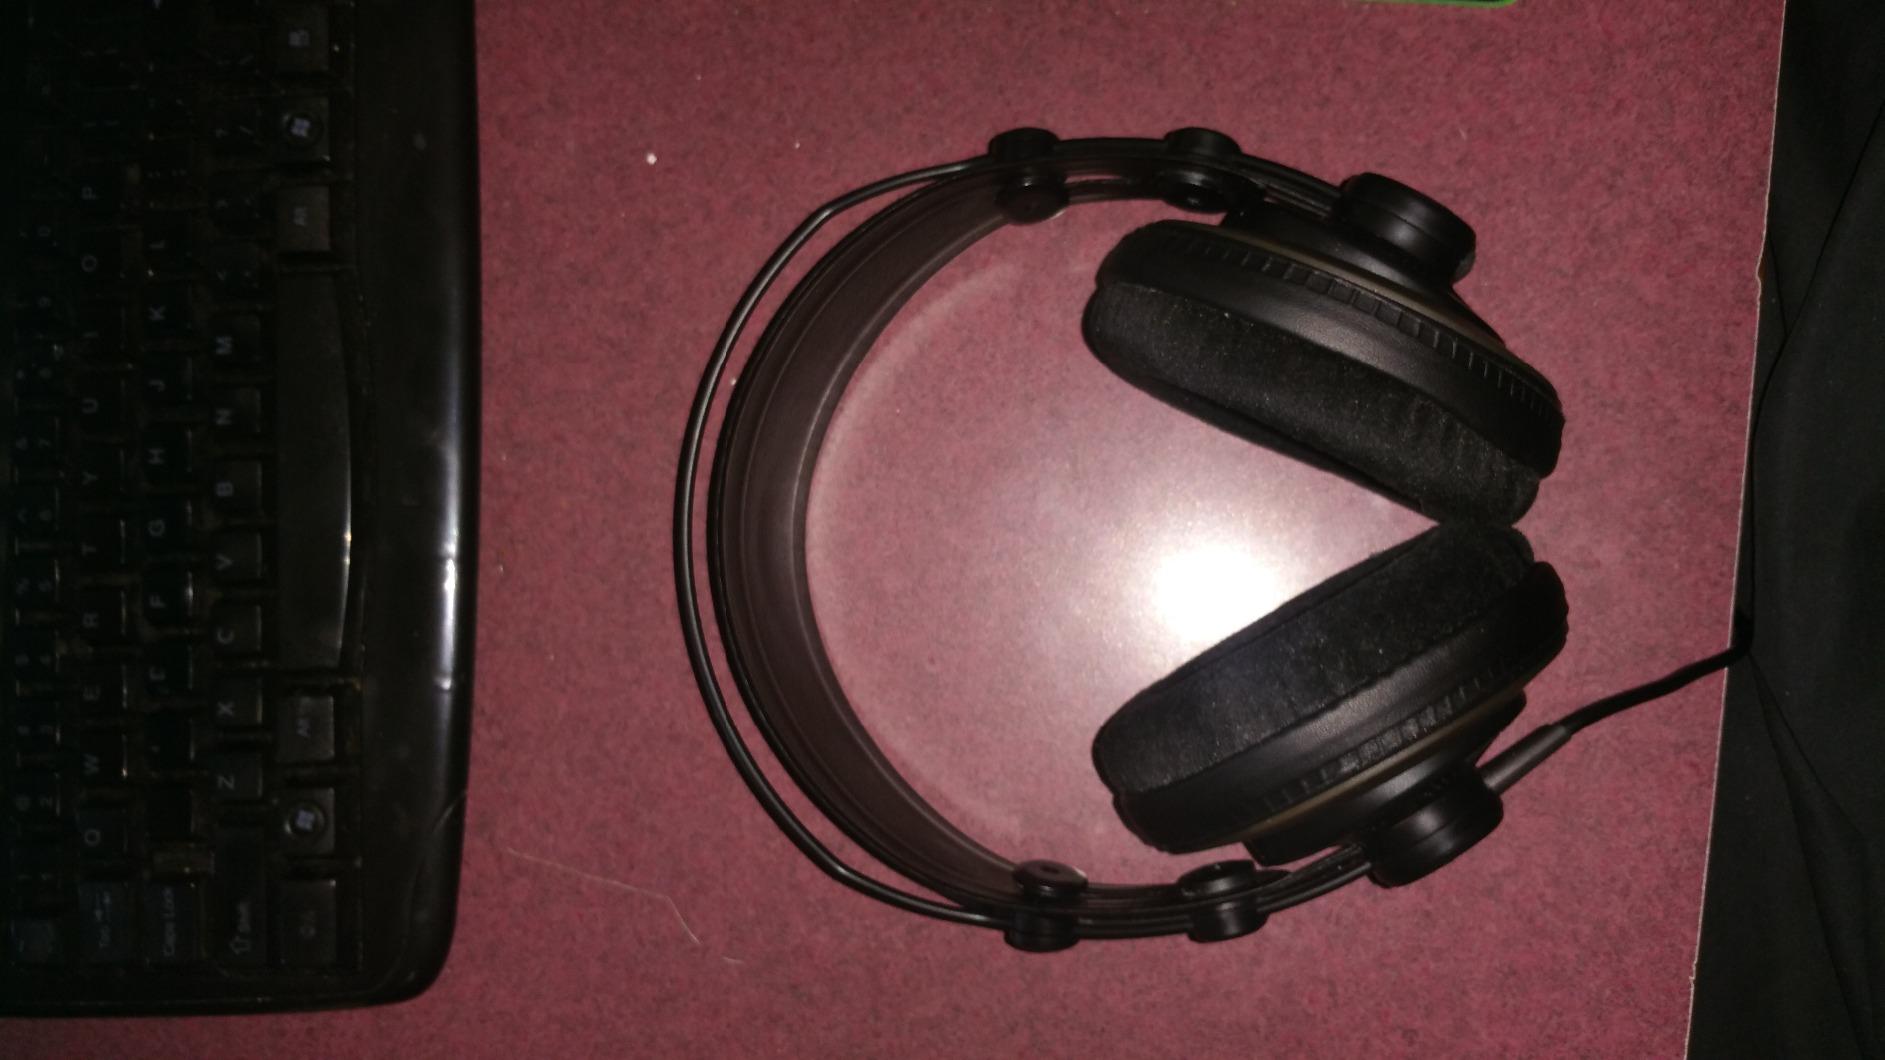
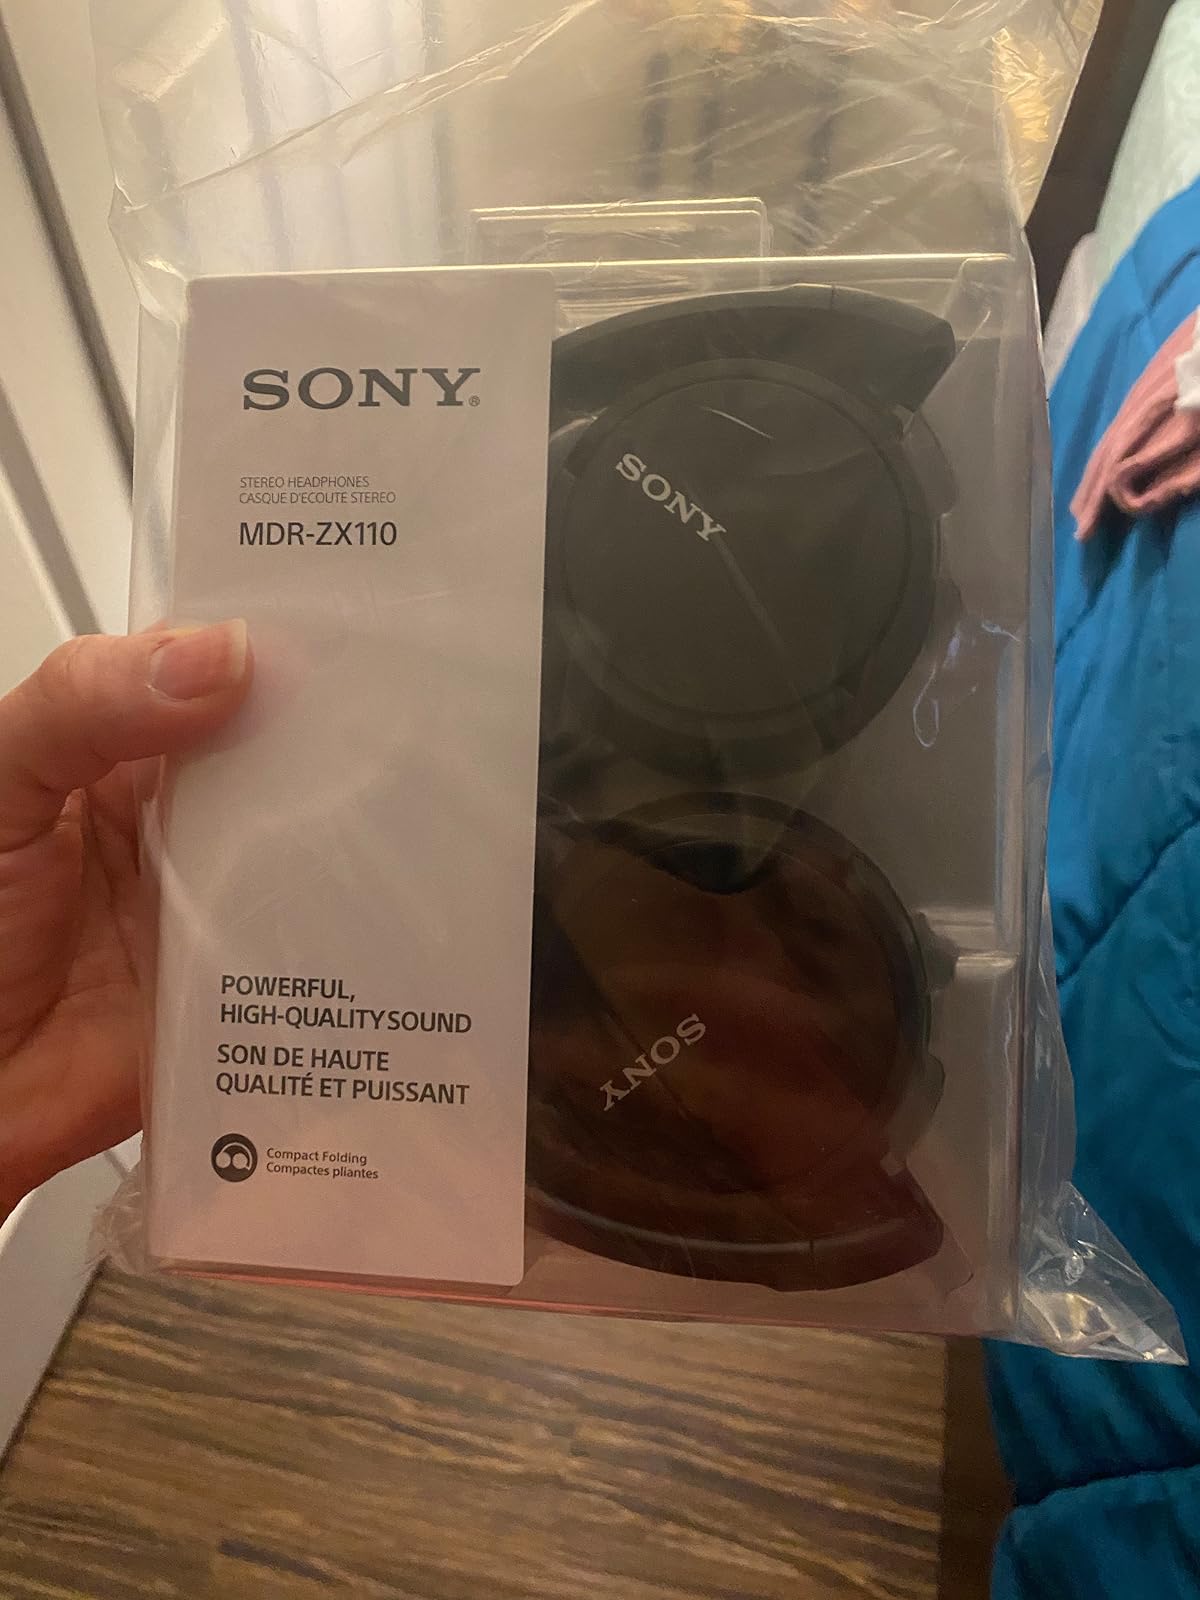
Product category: headphones
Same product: no